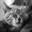
Label: cat